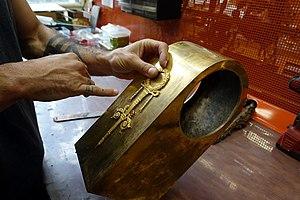
Réparation d'une ornementation d'horloge par ajout d'un morceau de ruban manquant
La restauration de mobilier est une discipline qui consiste à restaurer et réparer des meubles anciens pour leur faire retrouver leurs aspect et fonctionnalité d'origine.